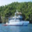
Label: ship